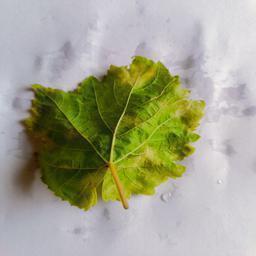
Label: Downy Mildew